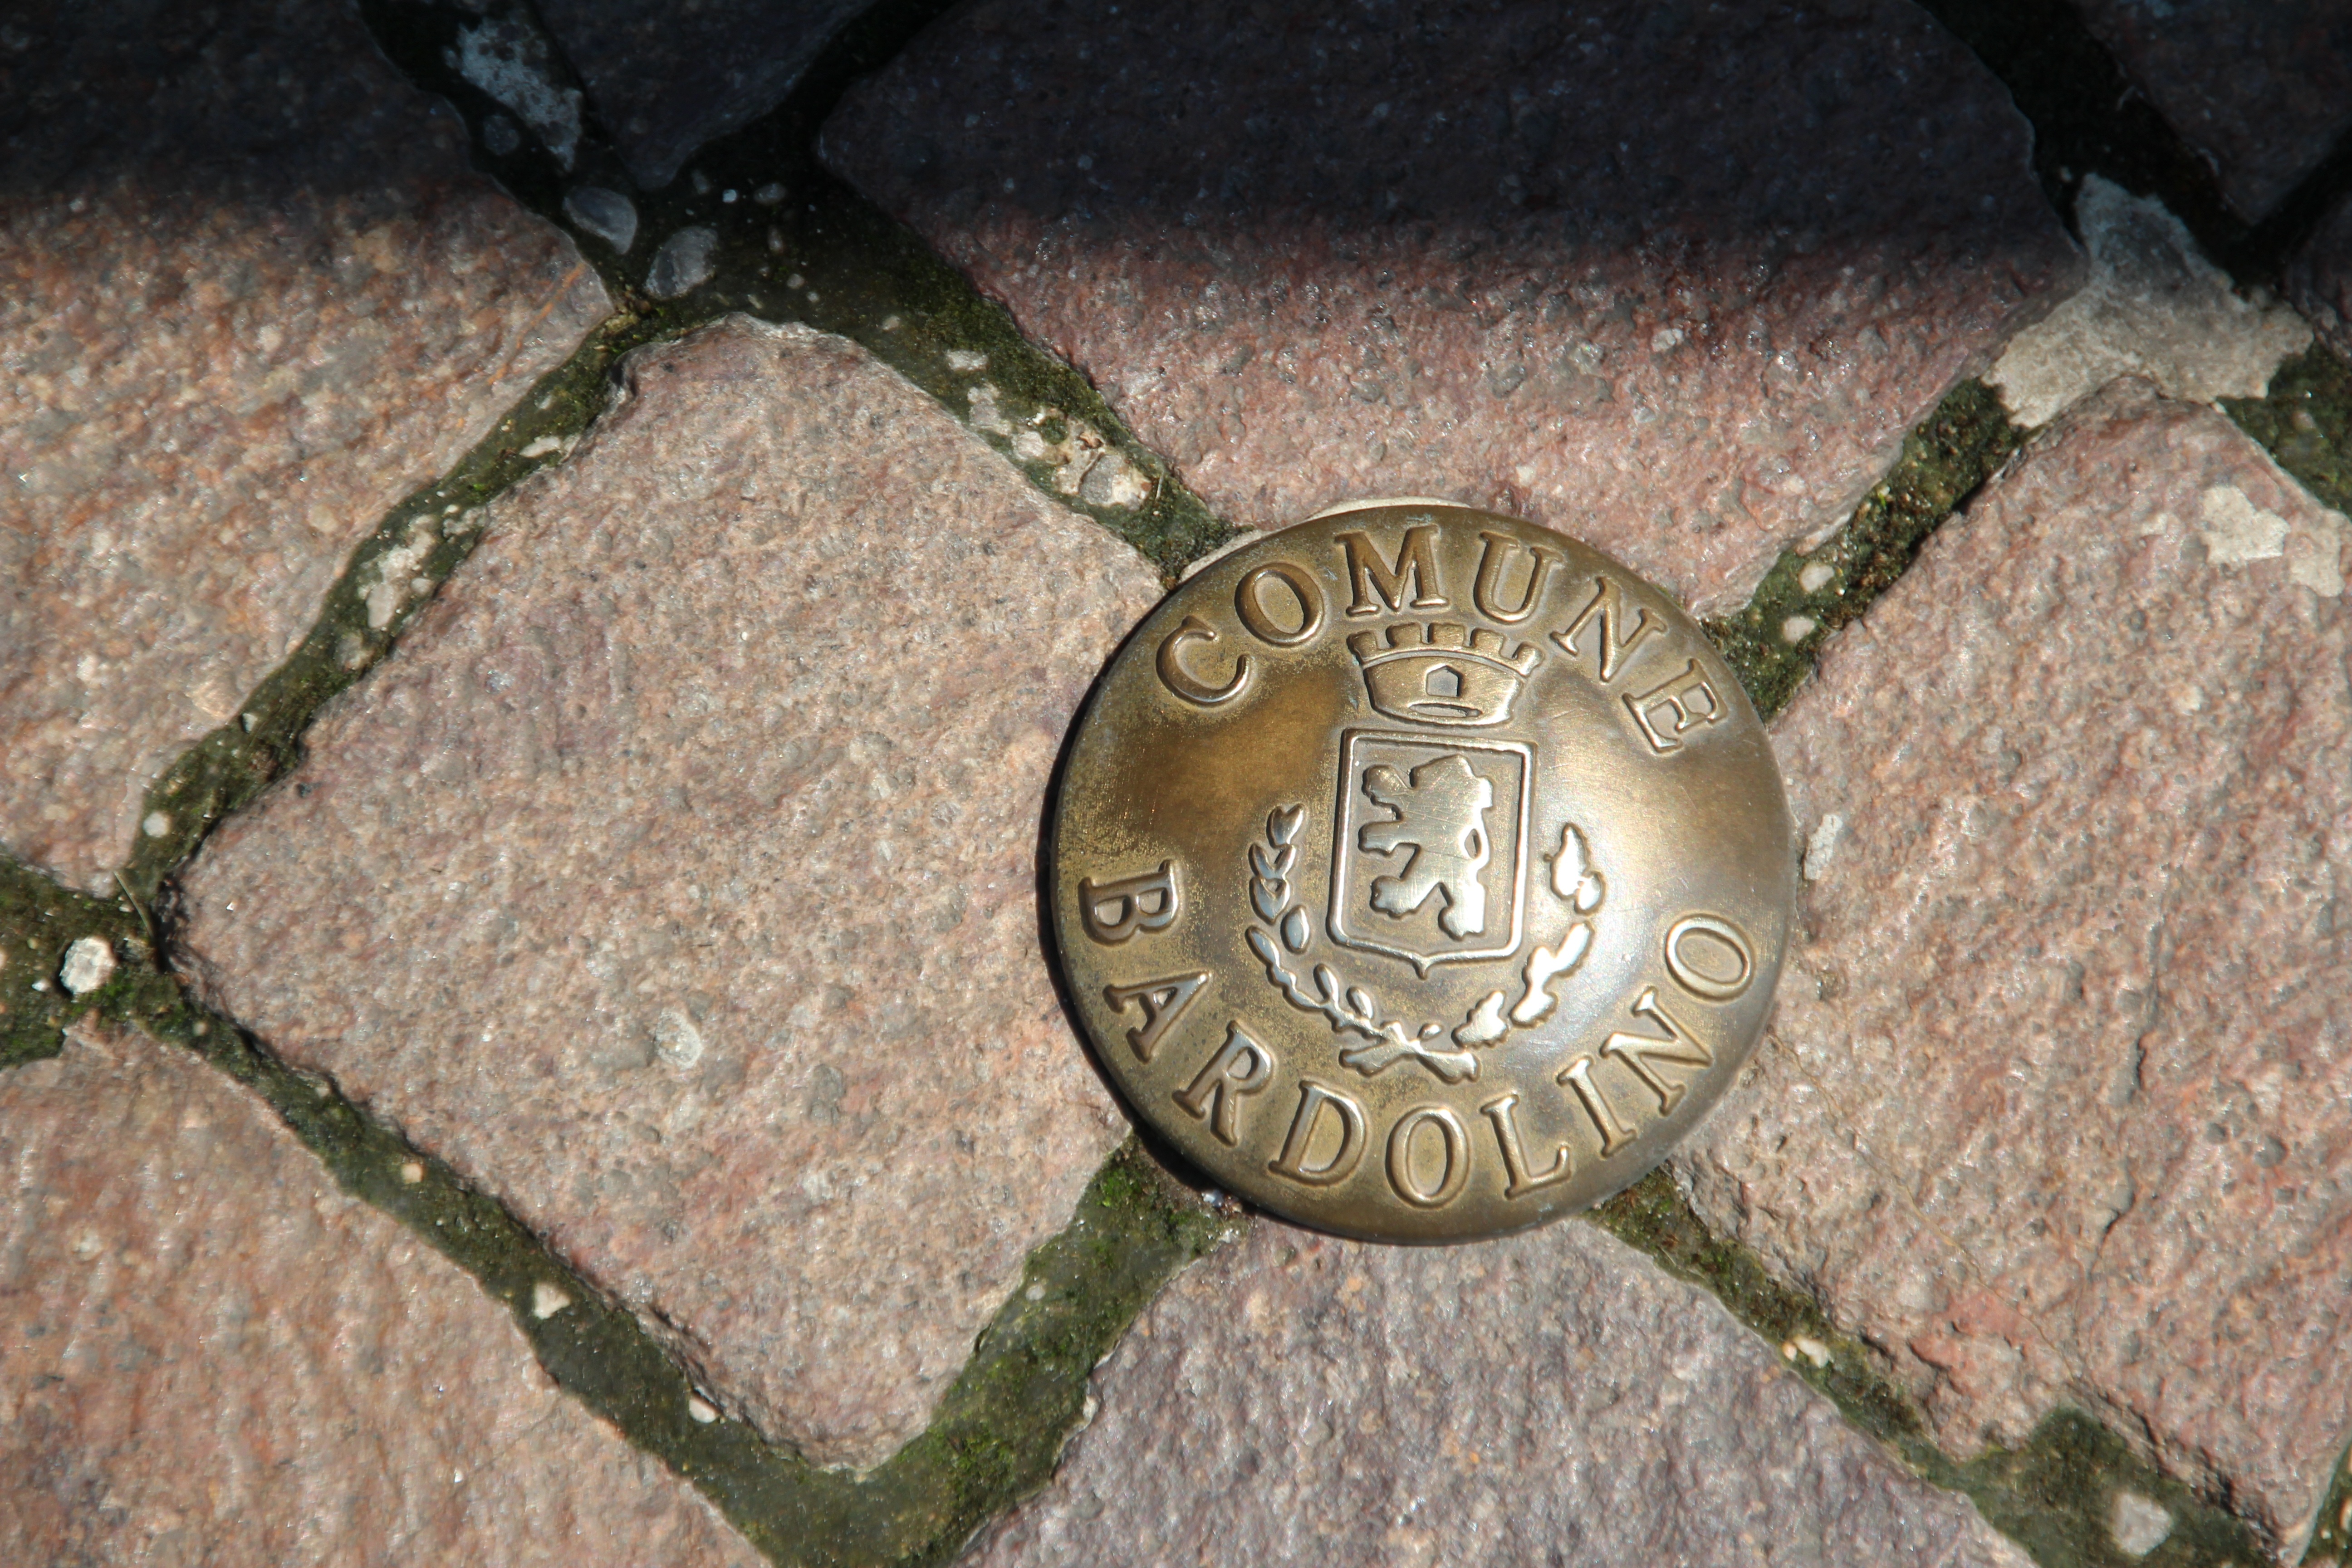
mark, comune bardolino, road marking, fashion accessory